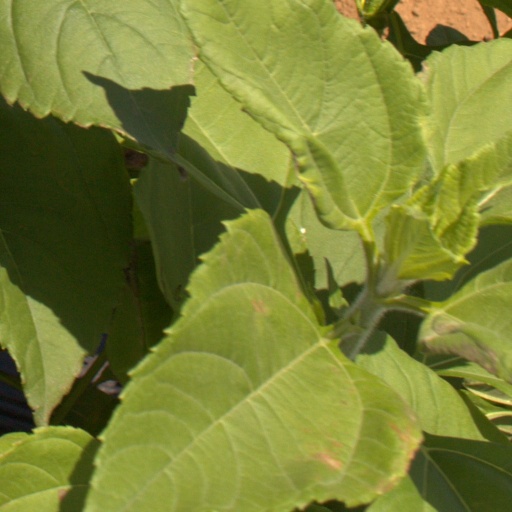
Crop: Jerusalem artichoke